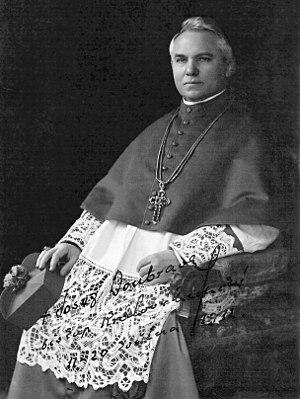
Photo de Josef Doubrava, évêque de Hradec Kralove